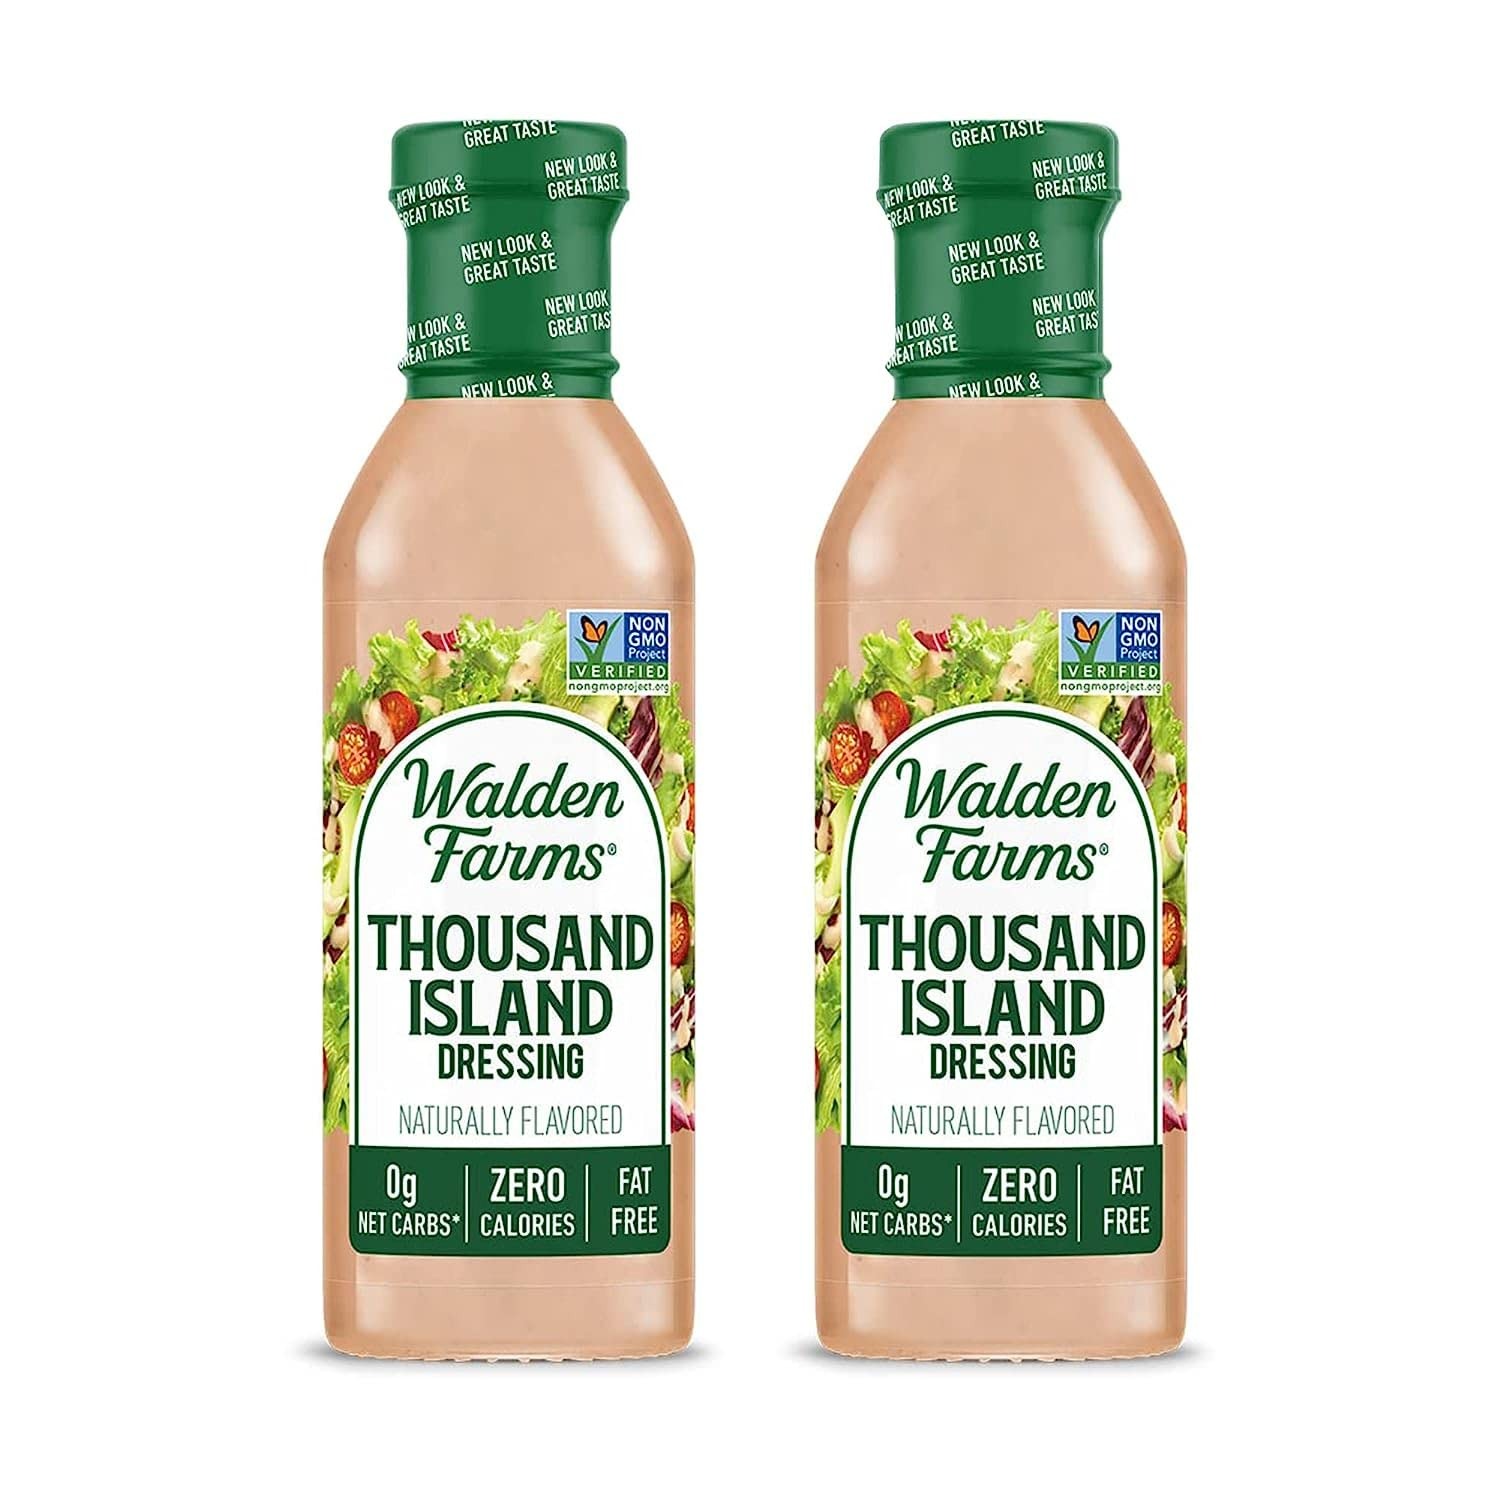
Item Name: Walden Farms Thousand Island Dressing, 12 oz. Bottle, Fresh and Delicious Salad Topping, Non-GMO, Sugar Free 0g Net Carbs Condiment, Smooth and Creamy, 2 Pack
Bullet Point 1: Walden Farms Drssng Cf 1000 Islnd, 12 oz.
Bullet Point 2: Ingredients Water, Cucumbers, Apple Cider Vinegar, White Vinegar, Salt, Erythritol, Corn Fiber, Microcrystalline Cellulose, Tomato Paste, Distilled White Vinegar, Xanthan Gum, Monk Fruit Juice Concentrate, Garlic Puree, Onion Puree.
Bullet Point 3: Gluten Free Claim
Bullet Point 4: Packaging may vary.
Bullet Point 5: Pack of 4.
Product Description: Walden Farms Drssng Cf 1000 Islnd, 12 oz. Pack of 4, Packaging may vary. Ingredients Water, Cucumbers, Apple Cider Vinegar, White Vinegar, Salt, Erythritol, Corn Fiber, Microcrystalline Cellulose, Tomato Paste, Distilled White Vinegar, Xanthan Gum, Monk Fruit Juice Concentrate, Garlic Puree, Onion Puree. Yeast, Propylene Glycol Alginate, Lemon Juice Concentrate, Titanium Dioxide (Color), Sodium Citrate, Natural Flavors, Mustard Flour, Fruit And Vegetable Juice Color, Paprika, Spices, Gellan Gum, Sea Salt, Dried Tomato, Turmeric, Red Bell Pepper, Tamari (Water, Soybeans, Salt), Citric Acid, Tomato Concentrate, Dried Onion, Stevia Reb M, Yeast Extract, Organic Sugar, Dried Garlic.
Value: 24.0
Unit: Ounce

Price: 5.19